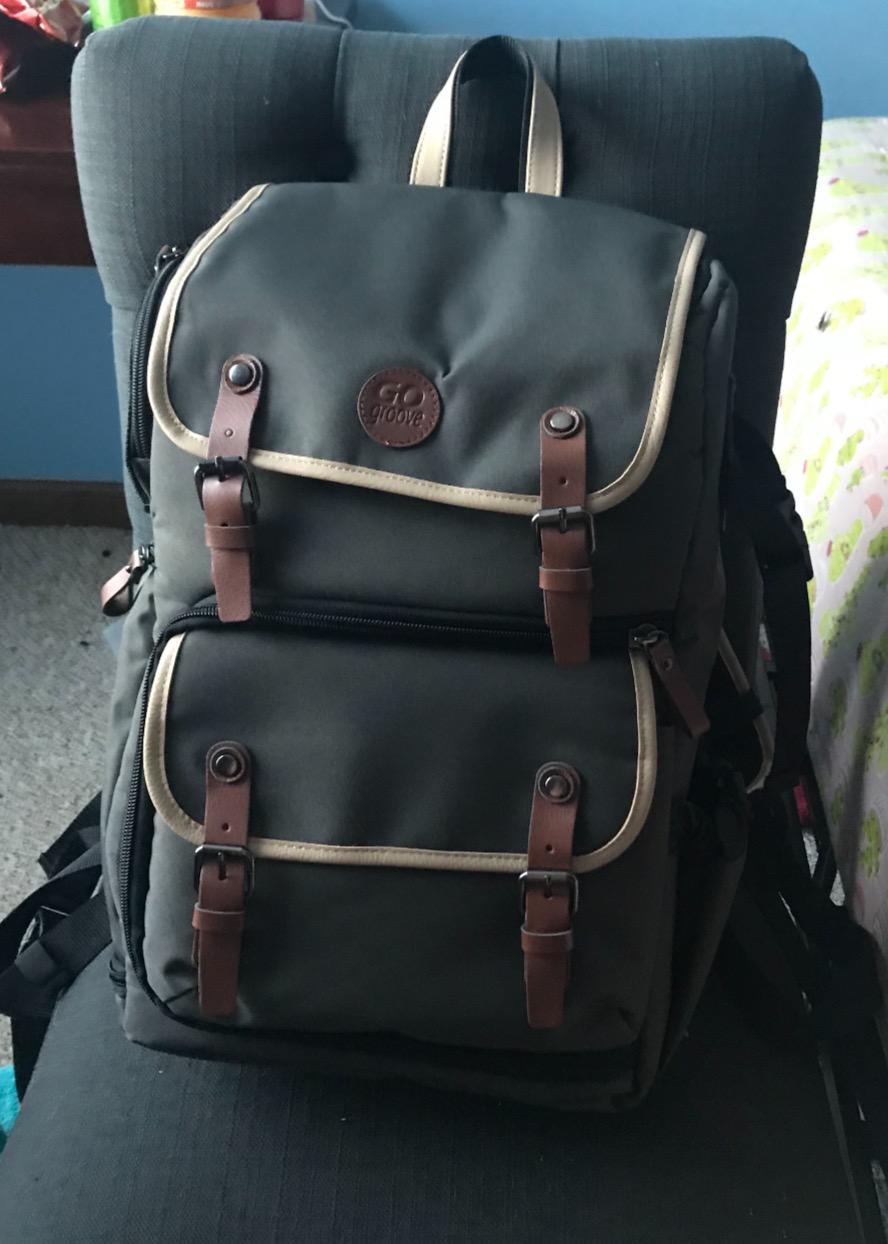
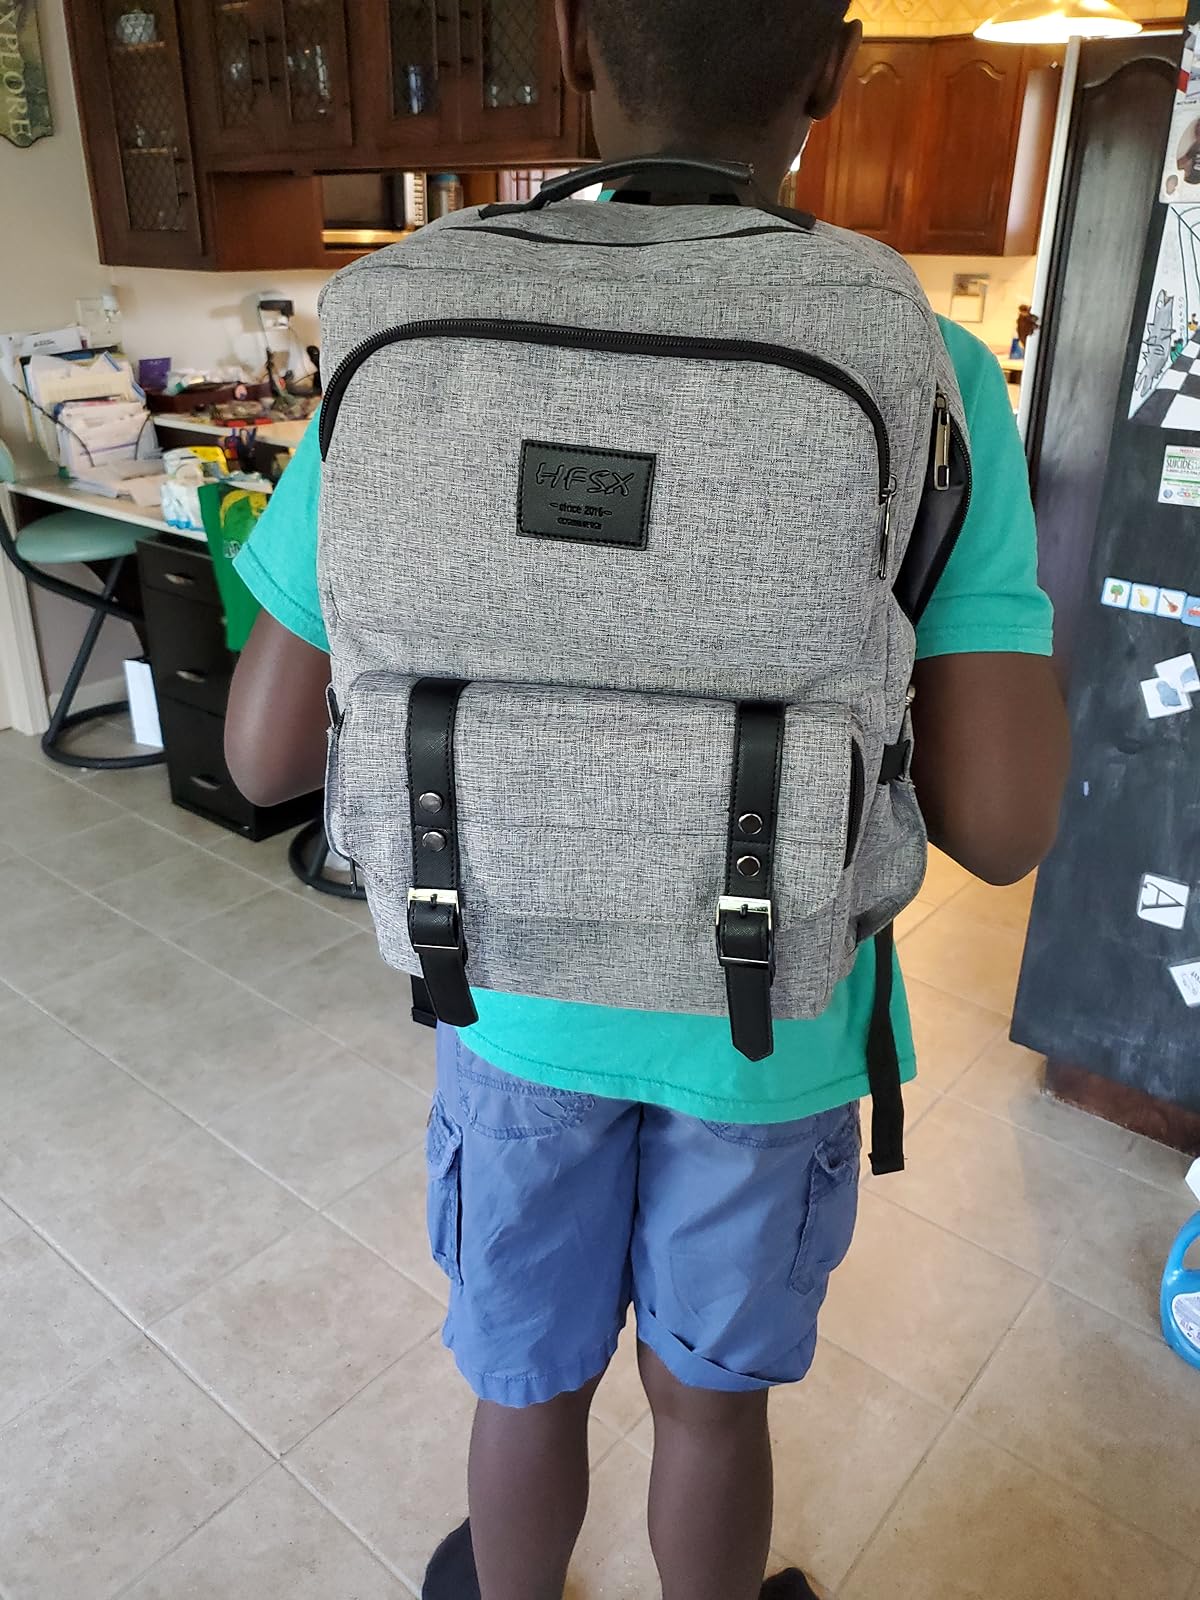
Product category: bag
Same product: no